Upham Mansion

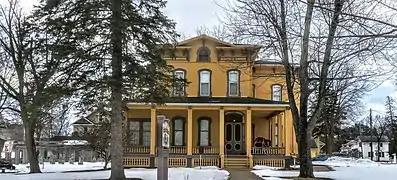

Upham Mansion also known as Gov. William H. Upham House at 212 West Third Street, Marshfield, Wisconsin, is the former family home of Wisconsin governor William H. Upham. The house is now a museum and lies in the NRHP registered Upham House Historic District. The mansion is Italiante style, constructed in 1880.